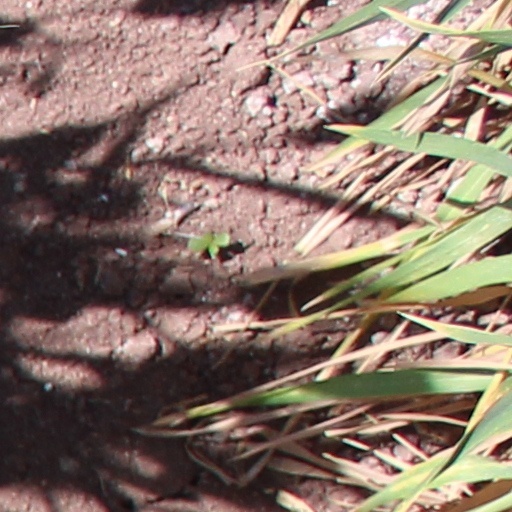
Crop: wheat